Podbeskidzie Bielsko-Biała

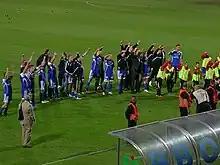
Podbeskidzie players celebrate winning promotion to the Ekstraklasa in 2011

The club was essentially founded on 11 July 1997, although it can trace its roots back to 1907. That year "Bielitzer Fussball Klub" ("FK Bielitz") was established, in the town of Bielitz, Austria-Hungary, then dominated by ethnic Germans and so was the club. In 1911, the club was renamed to "Bielitz-Bialaer Sport Verein" ("BBSV"). Since 1920, the town, known henceforth as Bielsko, belonged to Poland, after the country regained independence. In 1936, the club changed its German name to Polish "Bielsko-Bialskie Towarzystwo Sportowe Bielsko" ("BBTS Bielsko"). In 1968, it was merged with "KS Włókniarz" (founded in 1911). The third "ancestor", "DKS Komorowice", was founded in 1995. Said clubs were merged altogether in 1997 to form "TS Podbeskidzie Bielsko-Biała". From 2011 to 2016 the club performed in the top Polish football league, the Ekstraklasa, promoted as the first club from the city, before being relegated to the I liga.